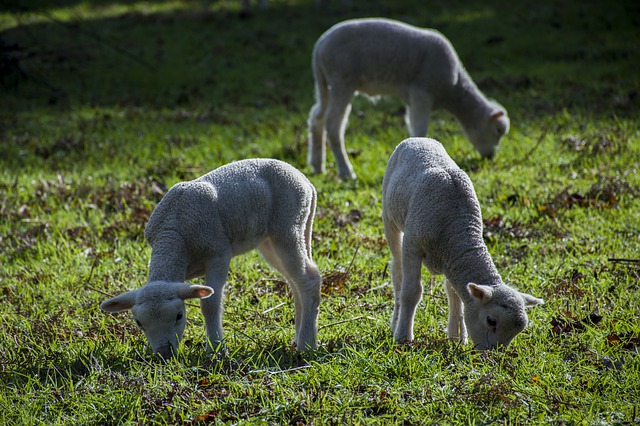
Label: sheep